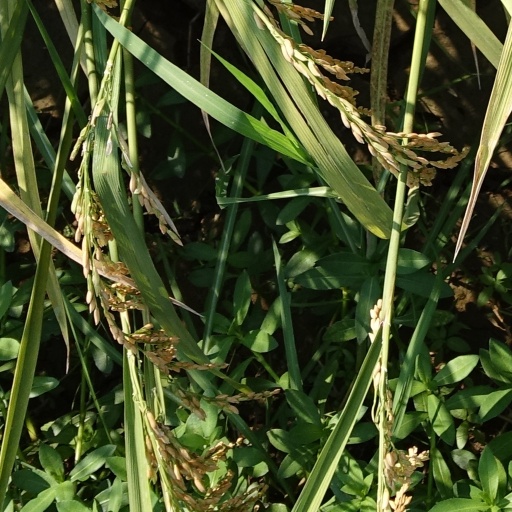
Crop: rice